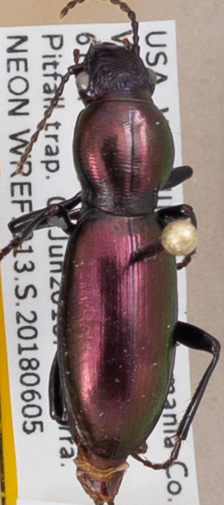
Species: Zacotus matthewsii
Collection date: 2018-06-05
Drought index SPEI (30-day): -2.09
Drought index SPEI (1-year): -0.432
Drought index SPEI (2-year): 0.71